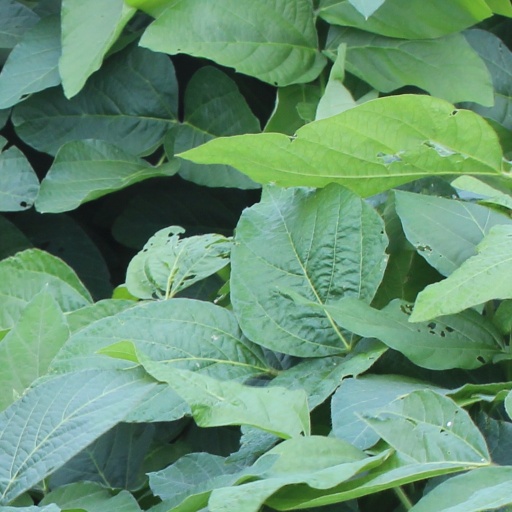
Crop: soybean